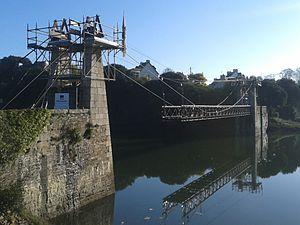
Pose du tablier de la passerelle Saint-François, février 2013.
La passerelle Saint-François est une passerelle reliant les communes de Tréguier et Plouguiel, en Bretagne, en France, franchissant le Guindy.